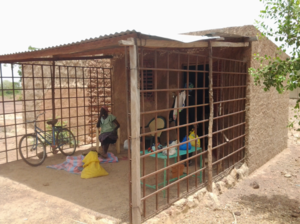
Banque de céréales de Péyiri
Péyiri, parfois orthographié Péhyiri, est un village situé dans le département de Koudougou de la province de Boulkiemdé dans la région du Centre-Ouest au Burkina Faso.